Tommy Gregg

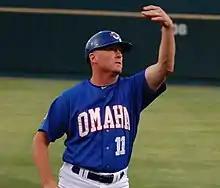
Gregg as hitting coach of the Omaha Royals in 2010

William Thomas Gregg (born July 29, 1963) is an American former Major League Baseball (MLB) outfielder/first baseman who played for the Pittsburgh Pirates, Atlanta Braves, Cincinnati Reds, and Florida Marlins from 1987 to 1997. He is currently the hitting coach for the independent Lincoln Saltdogs.